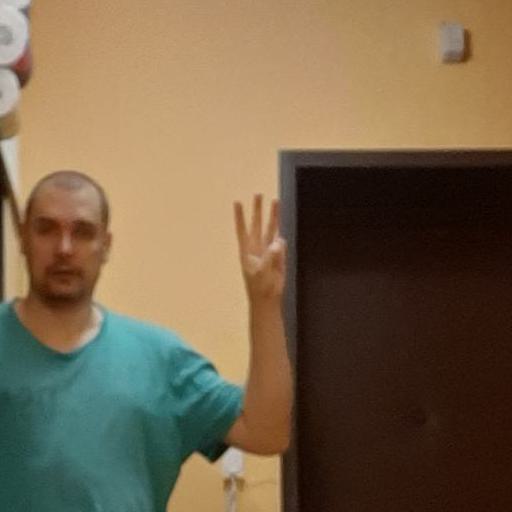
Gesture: three